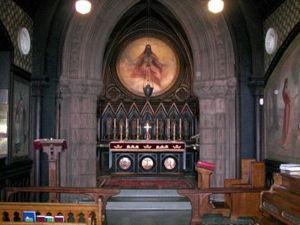
Chapelle All Souls est une chapelle historique, attachée à la Cathédrale St Peter, à Charlottetown, Île-du-Prince-Édouard, Canada. Construite du grès de l'Île-du-Prince-Édouard, d'architecture de style néogothique, elle fait face au beau parvis Rochford.
Voici la liste des lieux historiques nationaux du Canada situé à l'Île-du-Prince-Édouard. En mars 2011, on compte 22 lieux historiques nationaux à l'Île-du-Prince-Édouard, dont cinq sont administrés par Parcs Canada.
Cet article recense les lieux patrimoniaux de Charlottetown inscrits au répertoire des lieux patrimoniaux du Canada, qu'ils soient de niveau provincial, fédéral ou municipal.